Potemkin Stairs

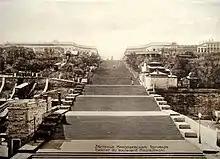
Potemkin Stairs c. early 20th century

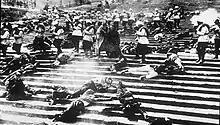
The Potemkin Stairs as seen in "Battleship Potemkin"

Odesa, perched on a high steppe plateau, needed direct access to the harbor below it. Before the stairs were constructed, winding paths and crude wooden stairs were the only access to the harbor.